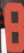
Number: 8